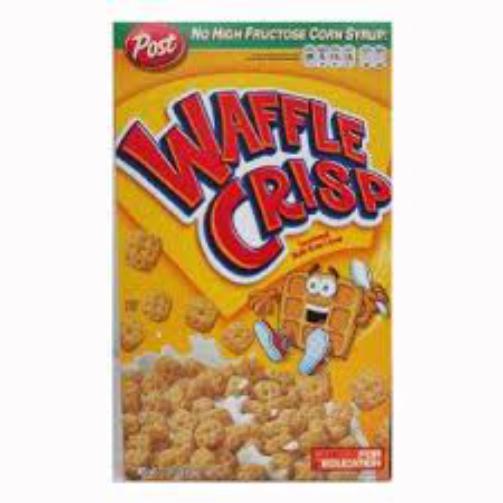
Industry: Food